World Psychiatric Association

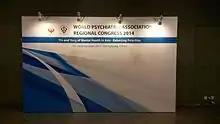
World Psychiatric Association regional congress 2014

The World Psychiatric Association (WPA) is an international umbrella organisation of psychiatric societies.